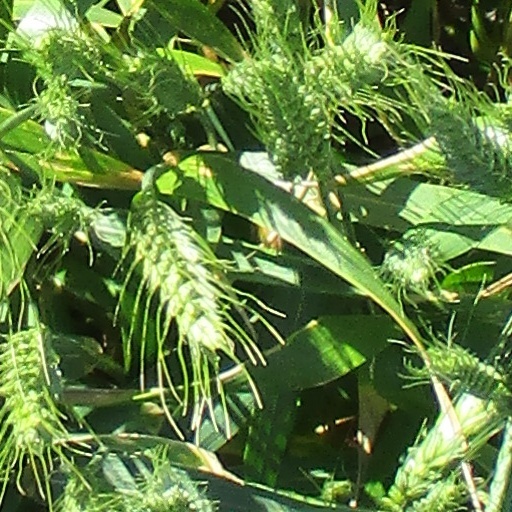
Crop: wheat